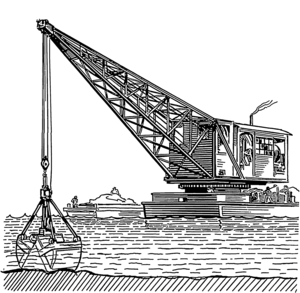
Opmudring
En tegning af opmudring
Opmudring er det at udgrave materiale fra et område under vand. Dette kan eksempelvis gøre for at forbedre eksisterende vandstrømning, for at omforme eller dræne land- eller vandområder, muliggøre navigation af nye områder eller af kommercielle årsager; for at konstruere dæmning, diger og andre kontrolmekanismer for strømme og kystlinjer; og for at genvinde værdifulde, tabte mineralaflejringer eller havliv med kommerciel værdi. De centrale formål er normalt at genvinde værdifulde materialer eller for at skabe dybere vandarealer.